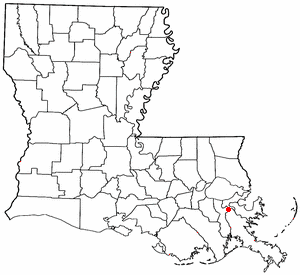
Timberlane est une census-designated place de la paroisse de Jefferson, en Louisiane, aux États-Unis.